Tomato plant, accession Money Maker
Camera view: vertical (180 deg); turntable rotation: 150 degrees
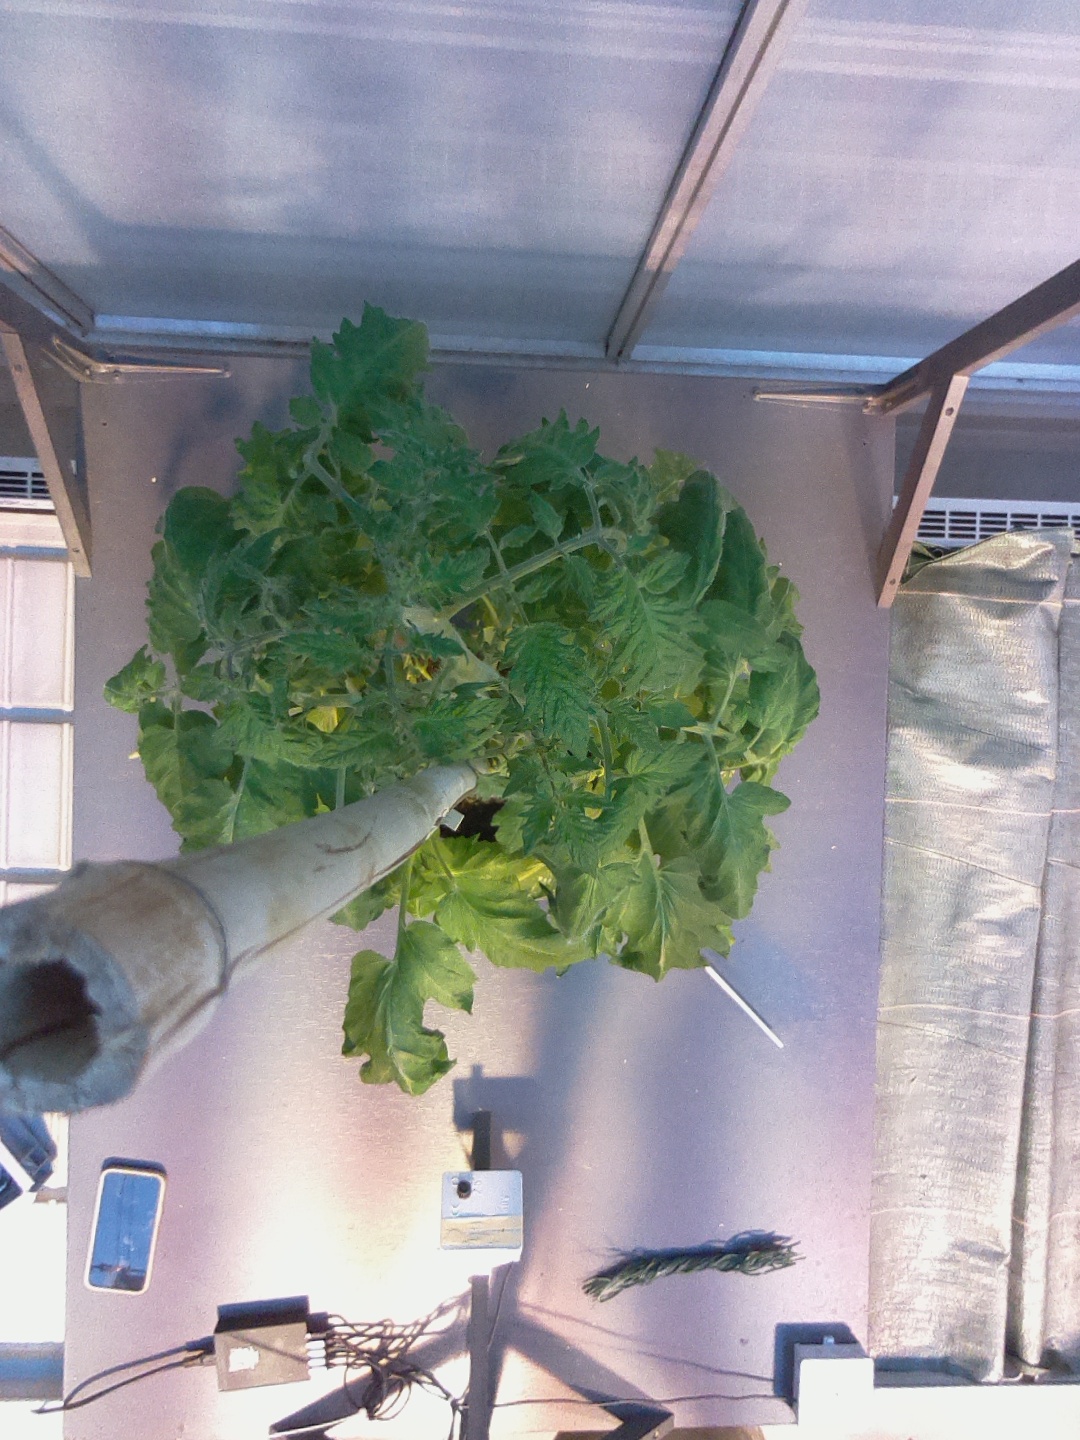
BBCH growth stage 69: End of flowering, 90%-100% of flowers open, more petals falling